London Post Office Railway

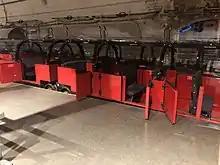
Tour carriages on the Mail Rail at the Postal Museum

In October 2013, the British Postal Museum & Archive announced that it intended opening part of the network to the public. After approval was granted by Islington Council, work on the new museum and the railway began in 2014. Special tourist trains were installed in late 2016. It was planned to open a circular route, running beneath the depot at Mount Pleasant with a journey time of around 15 minutes, by mid-2017. The museum opened on 5 September.